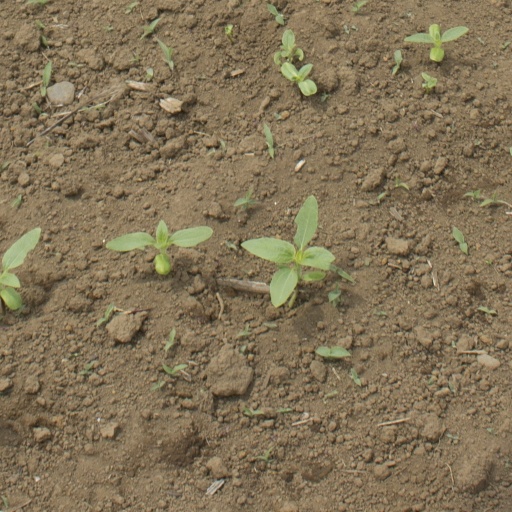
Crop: Jerusalem artichoke